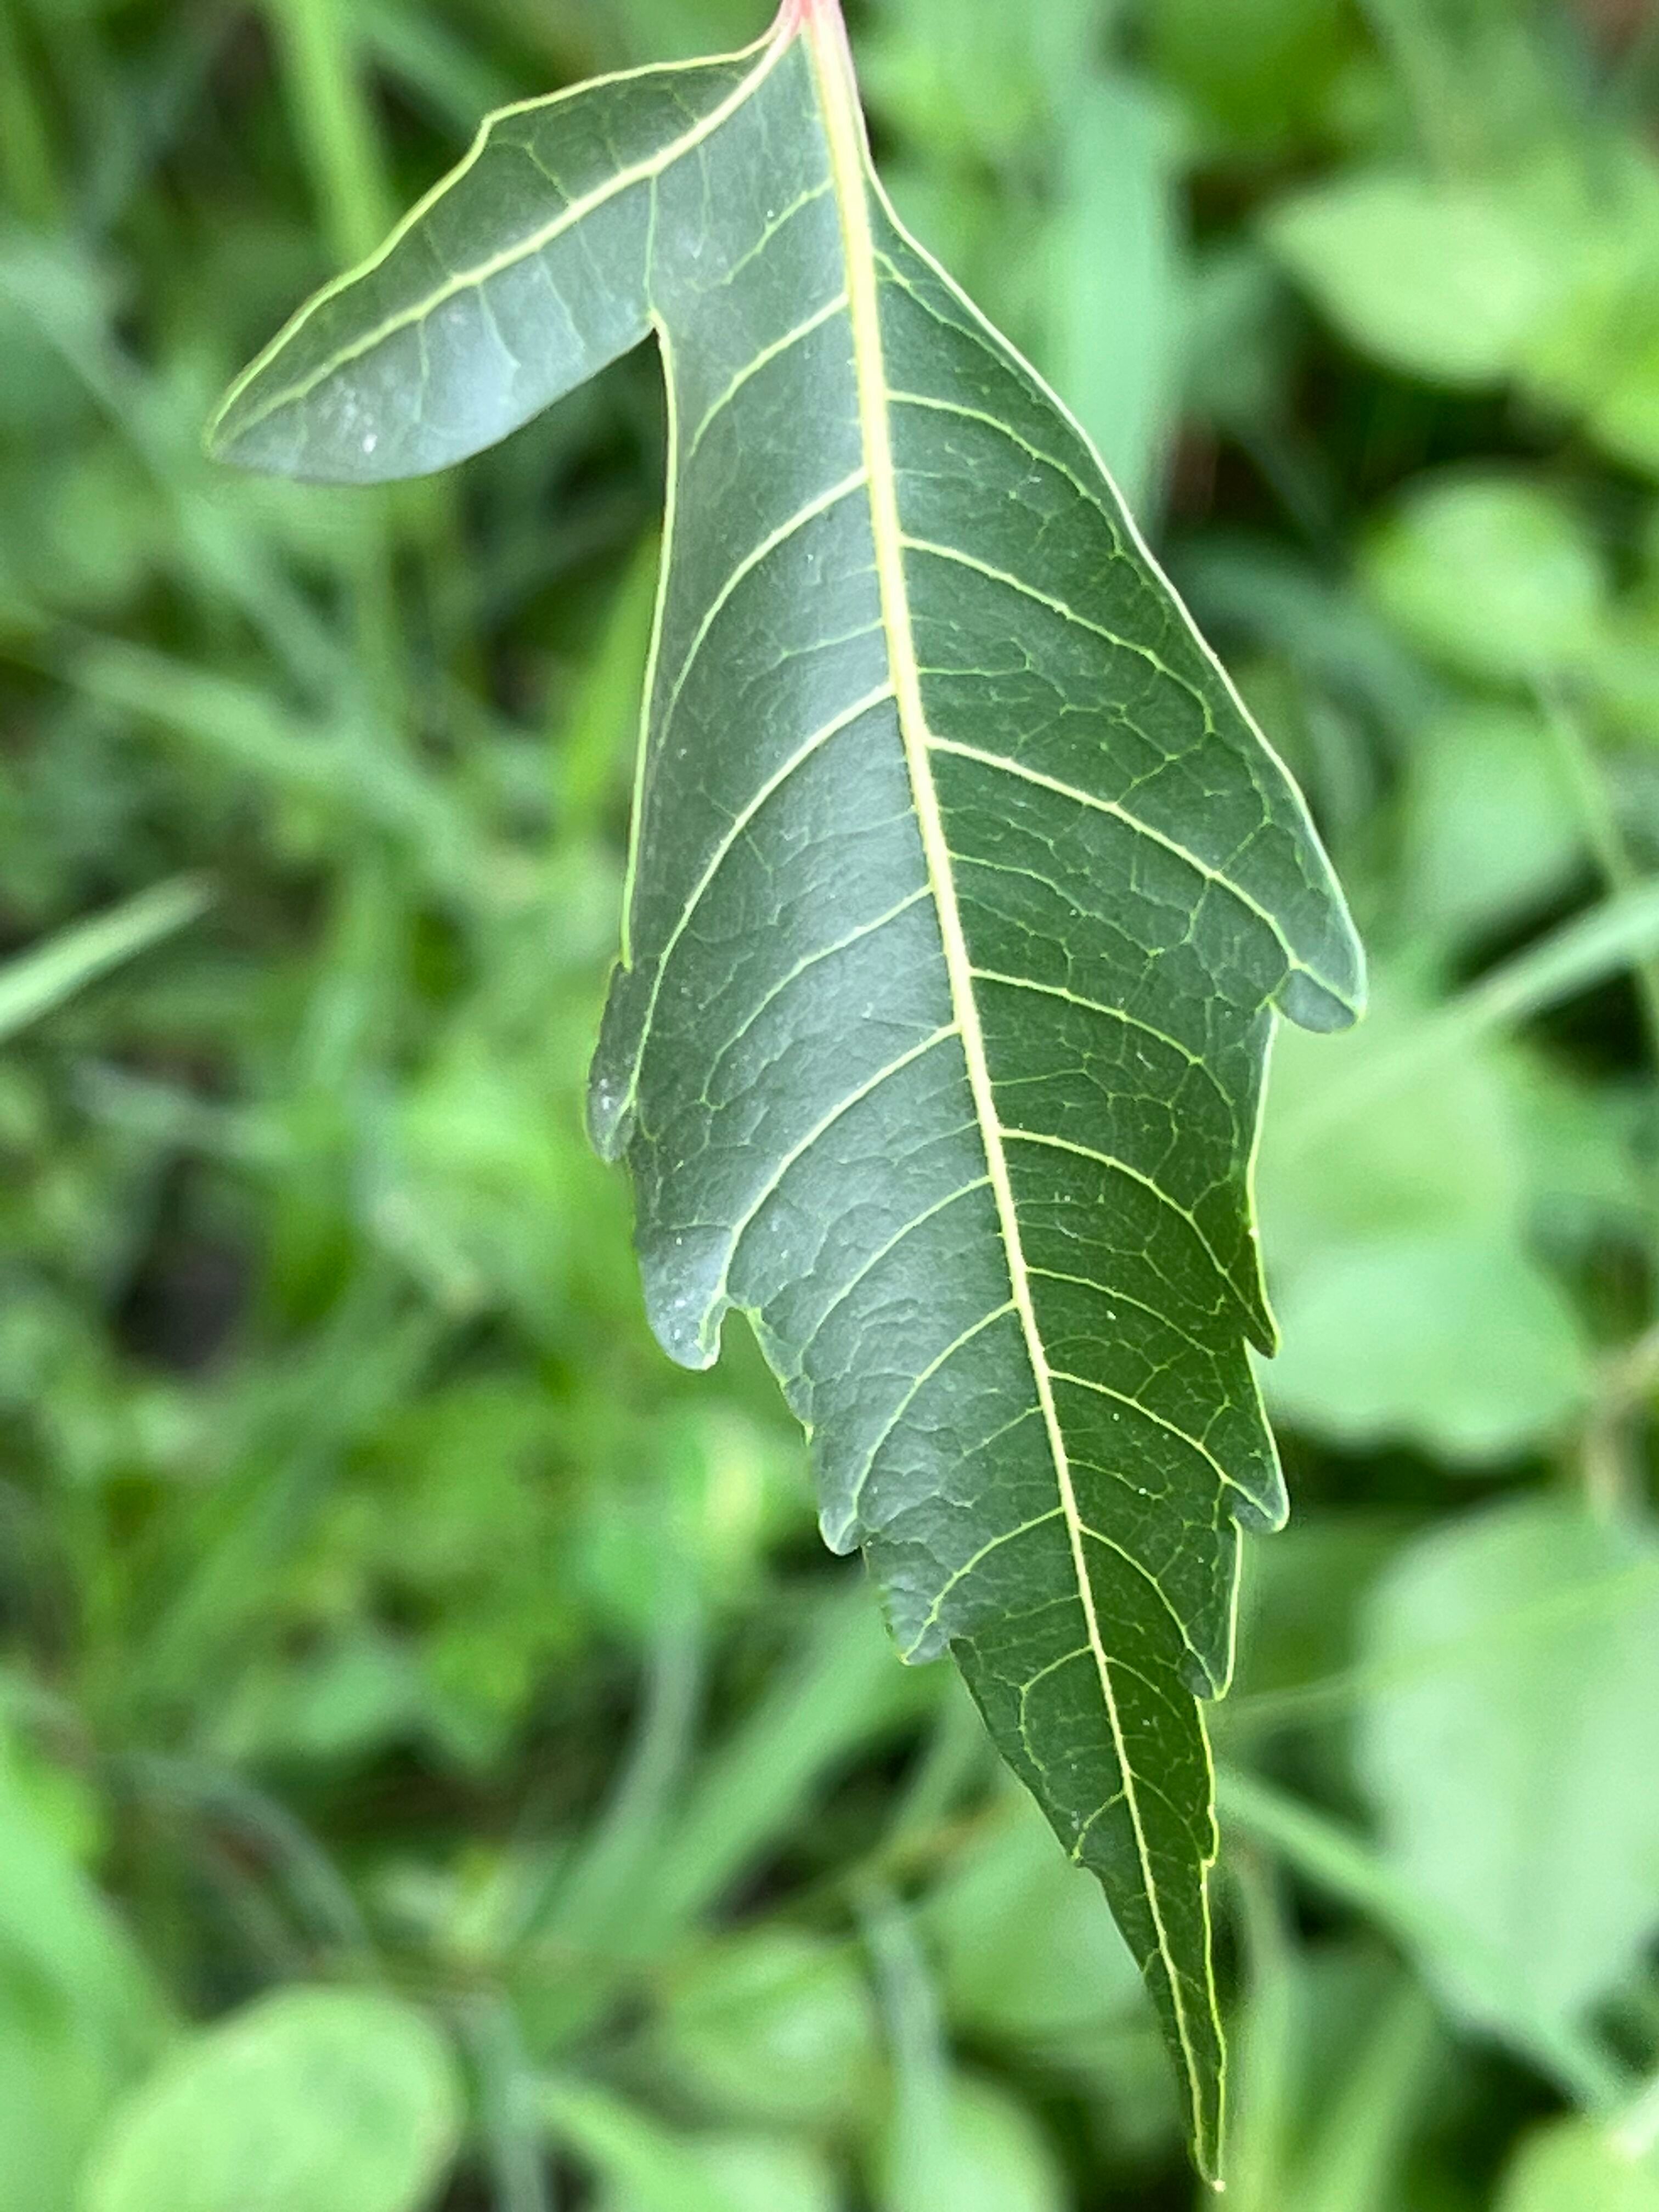
Plant species: azadirachta-indica